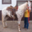
Label: horse